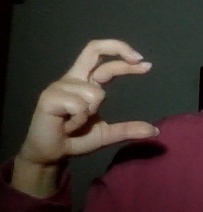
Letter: thal